Fort Roupel

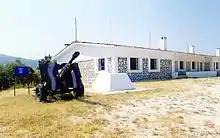
External view

Fort Roupel is a fortress at the north border of Central Macedonia, Greece, built-in 1914. It became part of the fortifications of the Metaxas Line in the 1930s and became famous for its defence during the German invasion of Greece in April 1941.